Columbus Buckeyes (American Association)

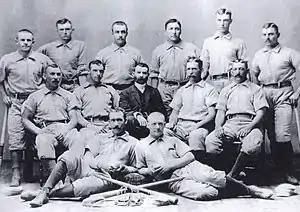
1884 Columbus Buckeyes

The Columbus Buckeyes were a professional baseball team in the American Association from 1883 to 1884. In two seasons they won 101 games and lost 104 for a winning percentage of .493. Their home games were played at Recreation Park in Columbus, Ohio.